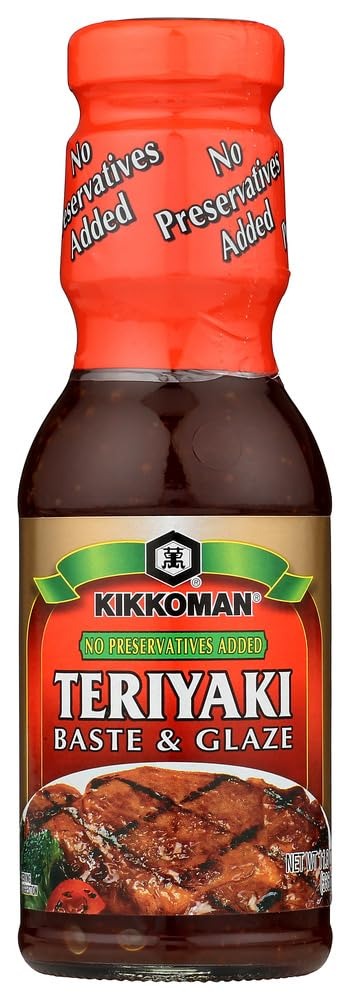
Item Name: Kikkoman, International, Inc., Teriyaki Baste & Glaze, 11.80 Ounce
Bullet Point 1: Famous Kikkoman Teriyaki Baste & Glaze Sauce.
Bullet Point 2: 11.8 Oz Bottle.
Product Description: Pack of 12.
Value: 141.6
Unit: Ounce

Price: 4.74